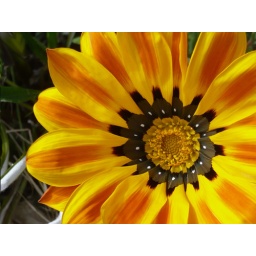
Macro close up of a yellow flower taken in Tunsia.